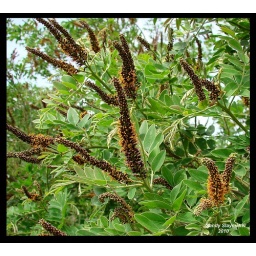
This lovely shrub grows on the banks of the lake near town. The flowers are very sweet smelling.